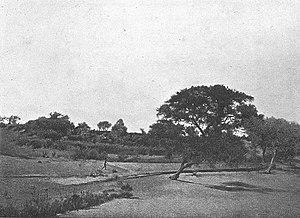
Mission Foureau-Lamy: Gâo (Acacia albida) près du village de Bourourou, Damergou.